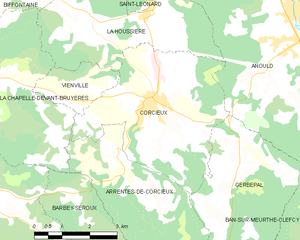
Carte des communes françaises Corcieux